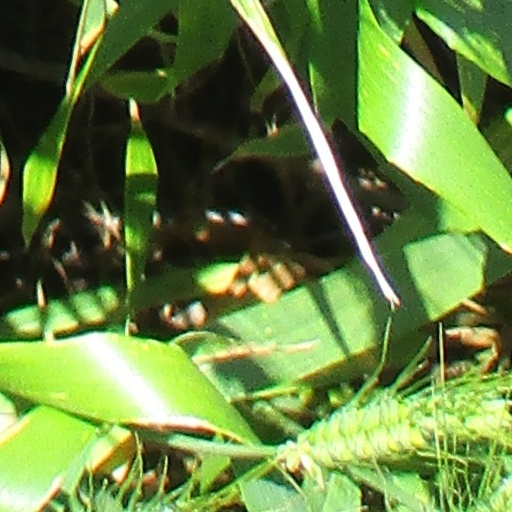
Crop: wheat